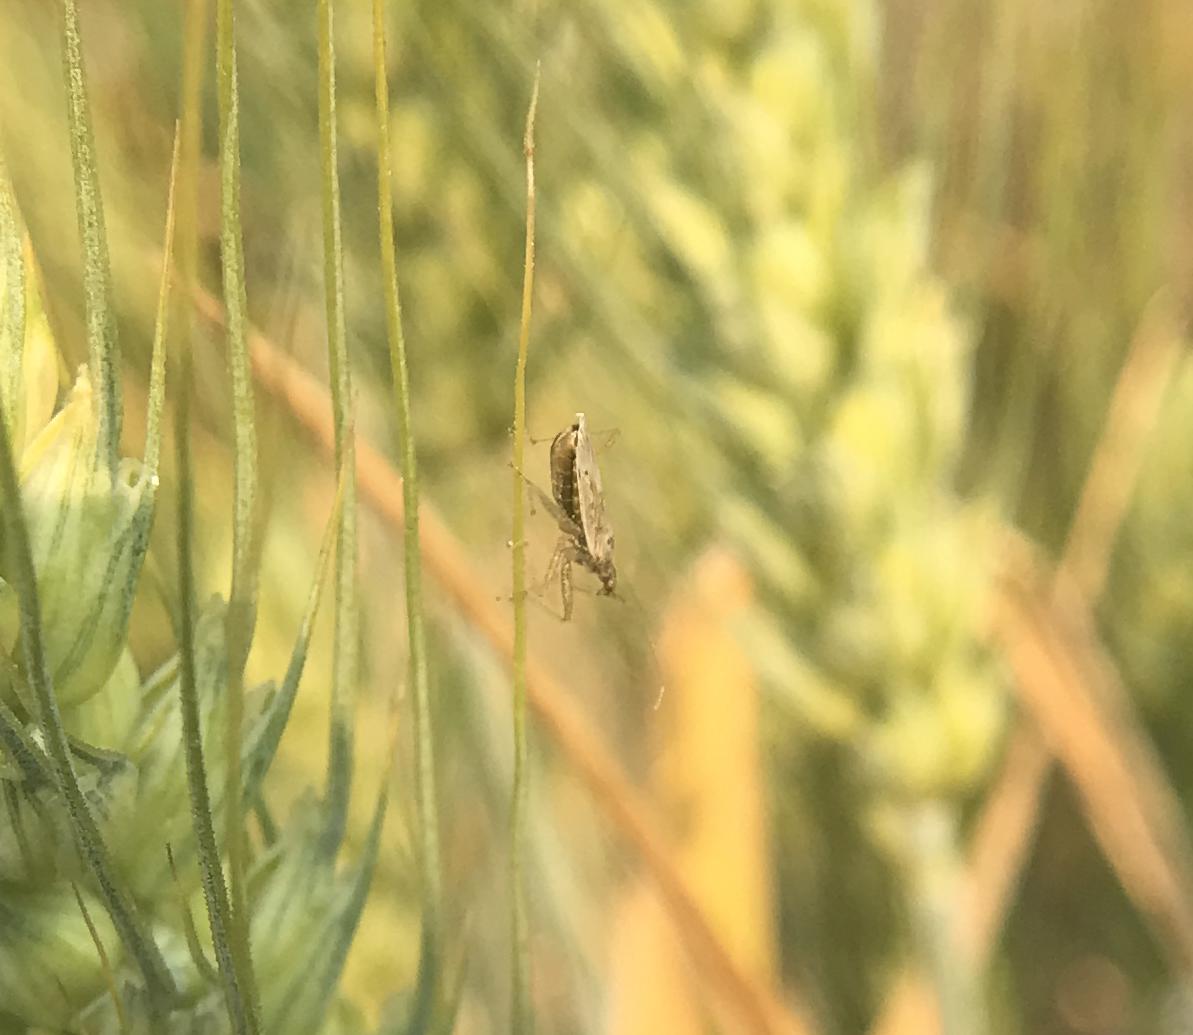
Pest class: predators